Jean Bertho

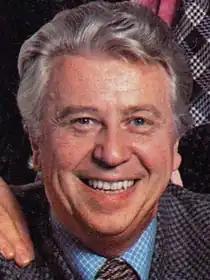

Jean René Albert Berthollier (23 January 1928 – 4 January 2023), better known by the stage name of Jean Bertho, was a French actor and film director. He rose to popularity due to his participation in the television show "", as well as 's show, "C'est pas sérieux".